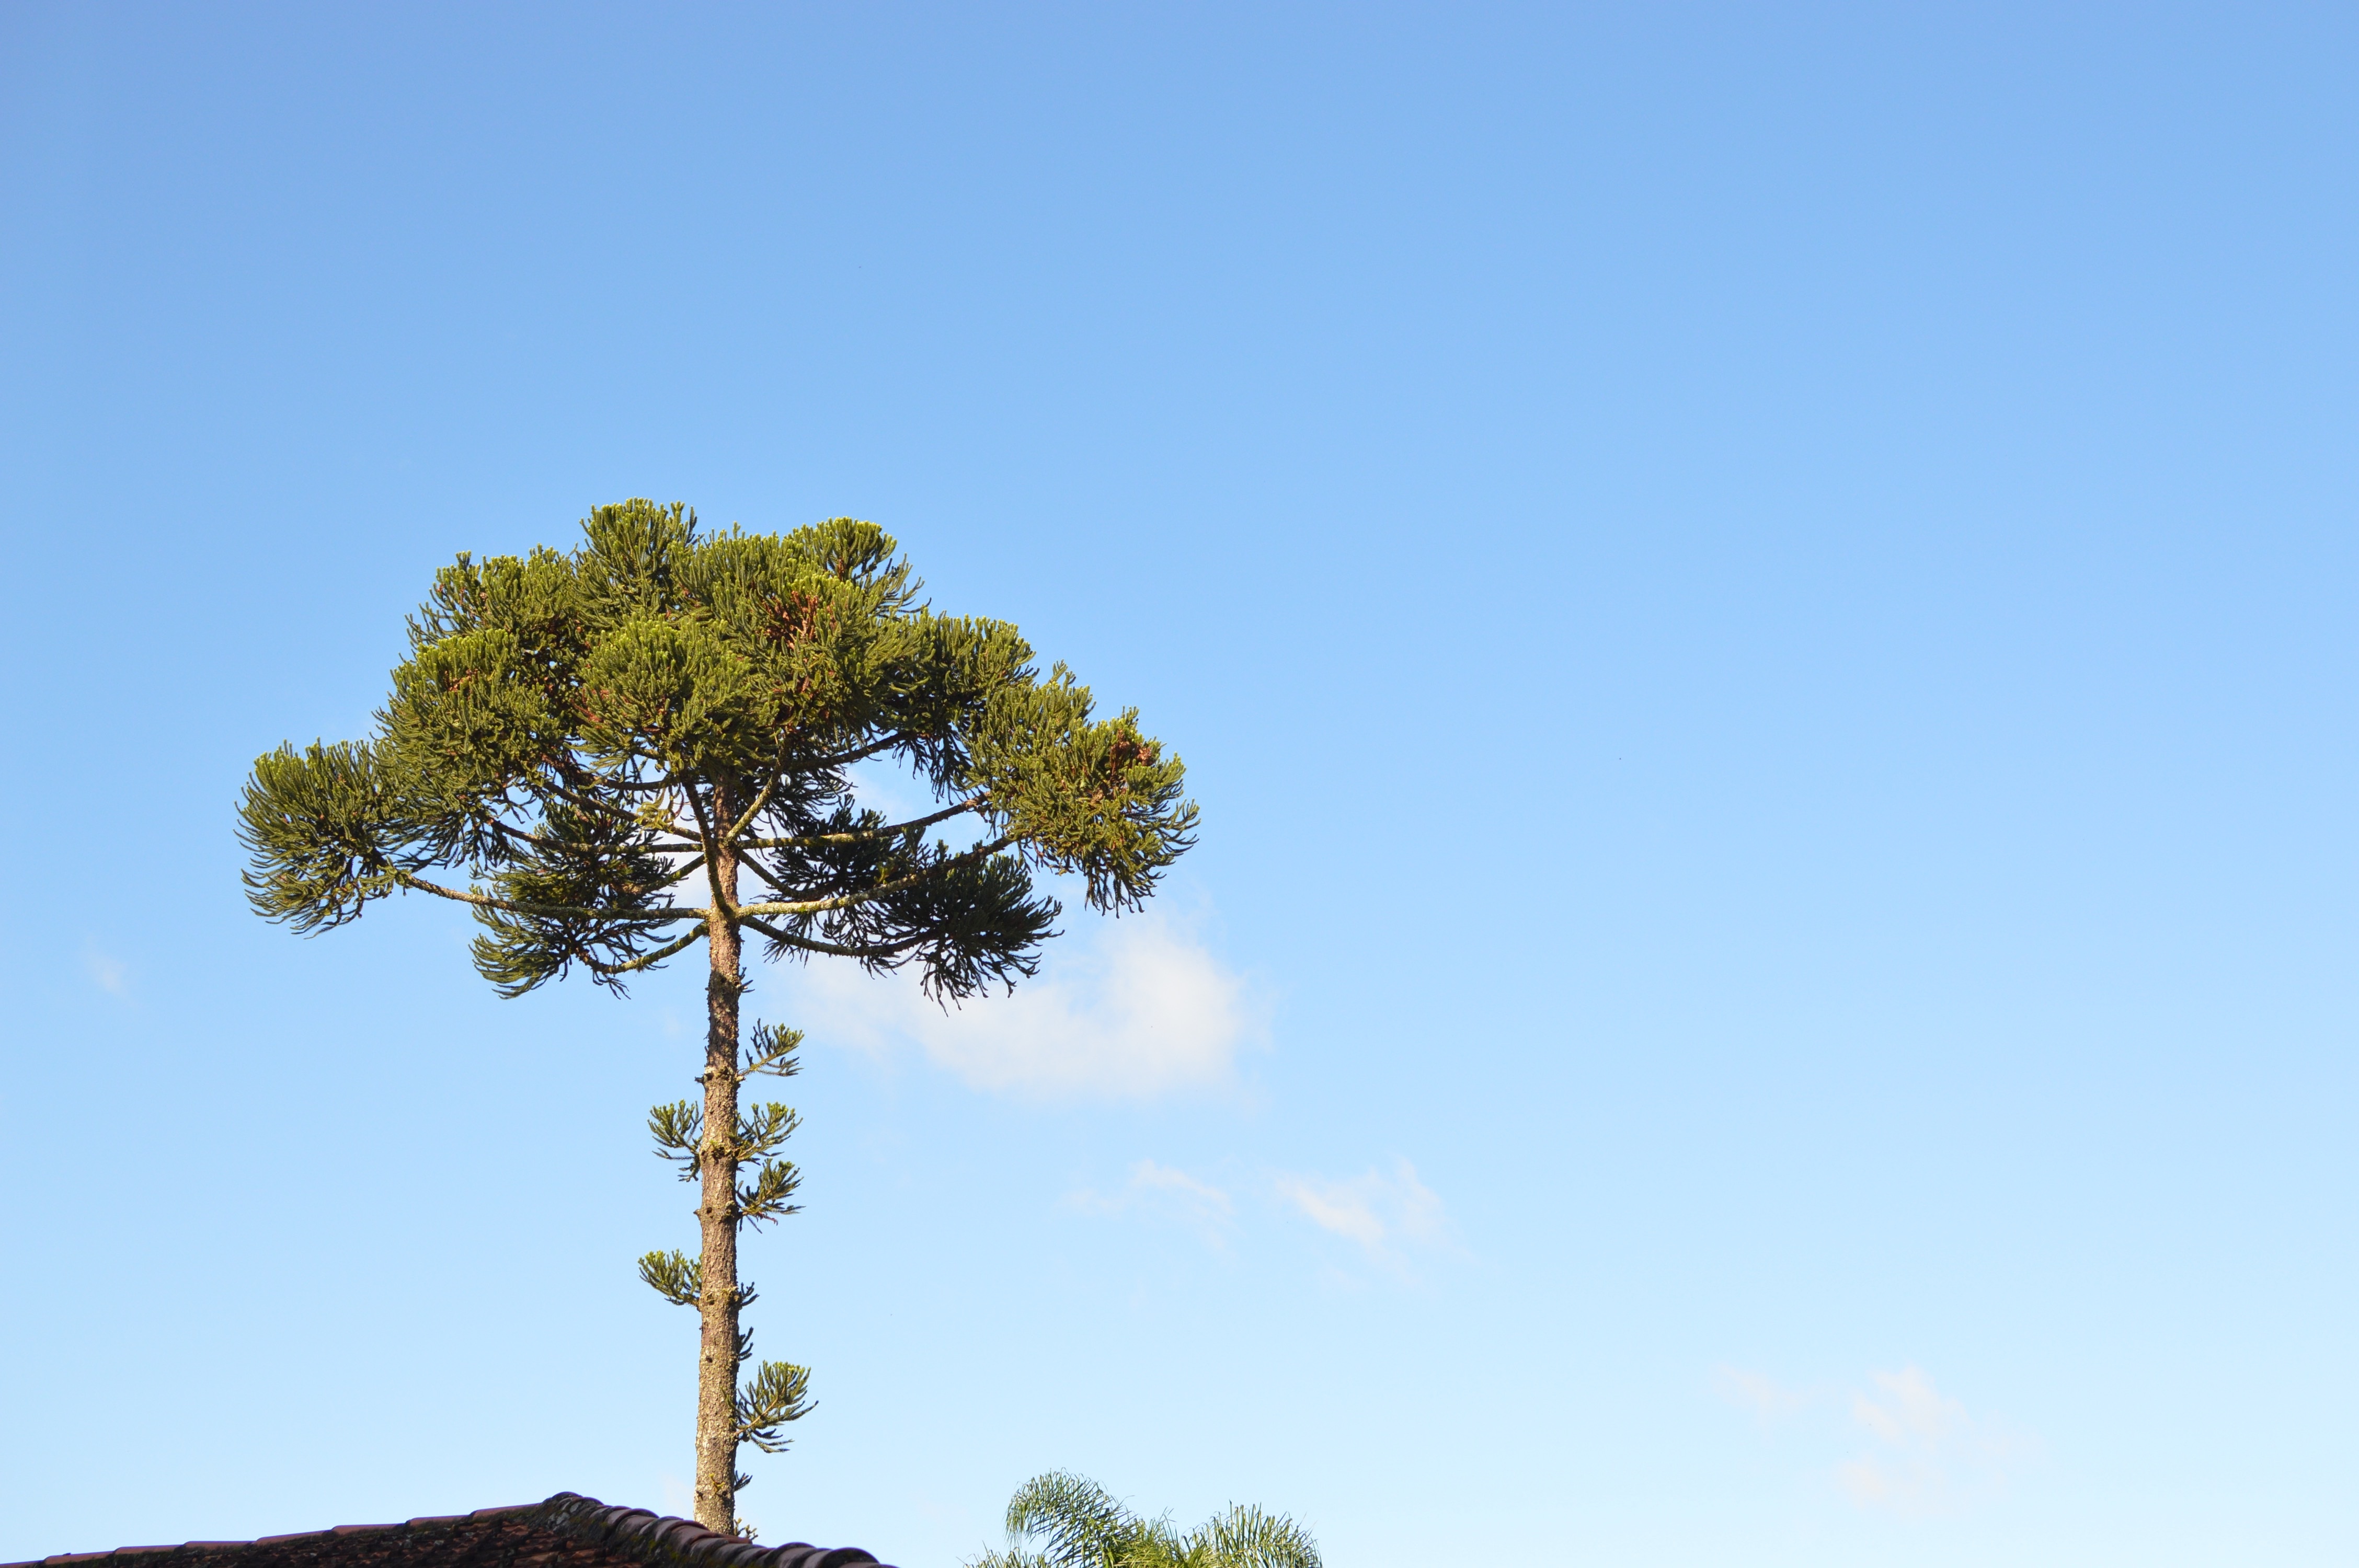
tree, nature, branch, plant, sky, wind, savanna, curitiba, parana, araucaria, ecosystem, pinheiro, flowering plant, woody plant, land plant, arecales